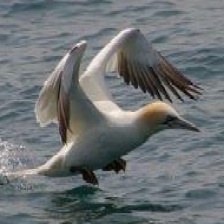
Species: NORTHERN GANNET
Scientific name: MORUS BASSANUS